Theodoor Rombouts

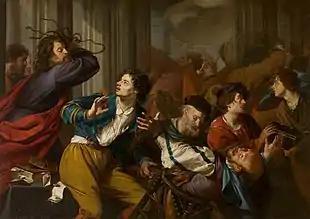
"Christ driving the money-changers from the Temple"

His initial works were in the idiom of his master Abraham Janssens who was one of the earliest Flemish artists to paint in a Caraveggio influenced style combined with strong Classicist tendencies. This is clear in the early composition "Cephalus and Procris" (Hermitage Museum, 1610s) which was painted before the artist left for Italy. In its three-dimensionality and use of Classical forms this composition is clearly indebted to Janssens.